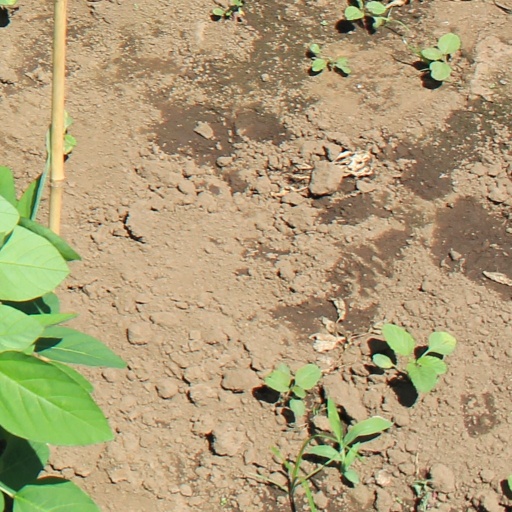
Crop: soybean